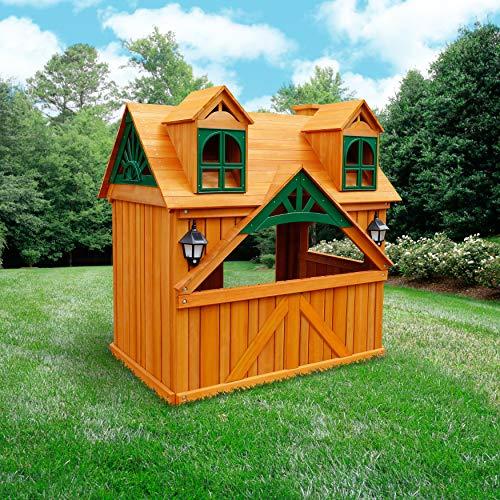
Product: Gorilla Playsets 01-3036-G Malibu Playhouse Wooden Playhouse for Kids, Brown & Green
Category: Toys & Games | Sports & Outdoor Play | Play Sets & Playground Equipment | Play & Swing Sets
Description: Malibu playhouse includes a large, attractive front opening, along with a side window perfect for selling lemonade in your backyard.
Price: $1,265.00
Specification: ProductDimensions:47x77x83inches|ItemWeight:385pounds|ShippingWeight:385pounds(Viewshippingratesandpolicies)|ASIN:B01N0FR66B|Itemmodelnumber:01-3036-G|Manufacturerrecommendedage:12months-12years